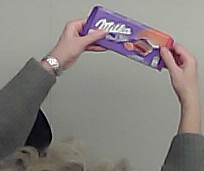
Product: milka_chocolate